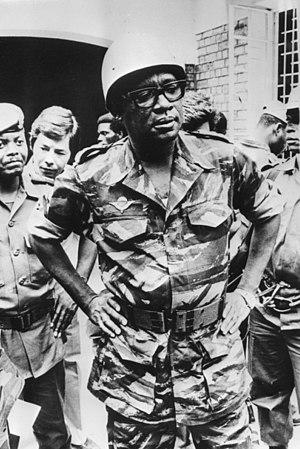
Mobutu Sese Seko Kuku Ngbendu wa Za Banga, couramment abrégé en Mobutu Sese Seko, né Joseph-Désiré Mobutu le 14 octobre 1930 à Lisala, au Congo belge, et mort d'un cancer de la prostate le 7 septembre 1997 à Rabat, au Maroc, est un homme d'État, militaire et dictateur kino-zaïrois, ayant gouverné la République démocratique du Congo de 1965 à 1997. Durant sa présidence, le Congo-Kinshasa fut rebaptisé Zaïre.